Long-winged harrier

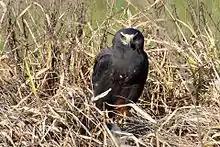
Female long-winged harrier, dark morph

The long-winged harrier's year-round range encompasses most of eastern South America, including eastern Argentina, Uruguay, Brazil and Paraguay, and extends up to Colombia, Venezuela, and the northern tips of Guyana, Suriname and French Guiana. The species has also been observed occasionally in extant areas such as Bolivia, Peru, Chile, Trinidad and Tobago, and all the way down to Tierra del Fuego in southern Argentina. It is vagrant to Panama and the Falkland Islands.